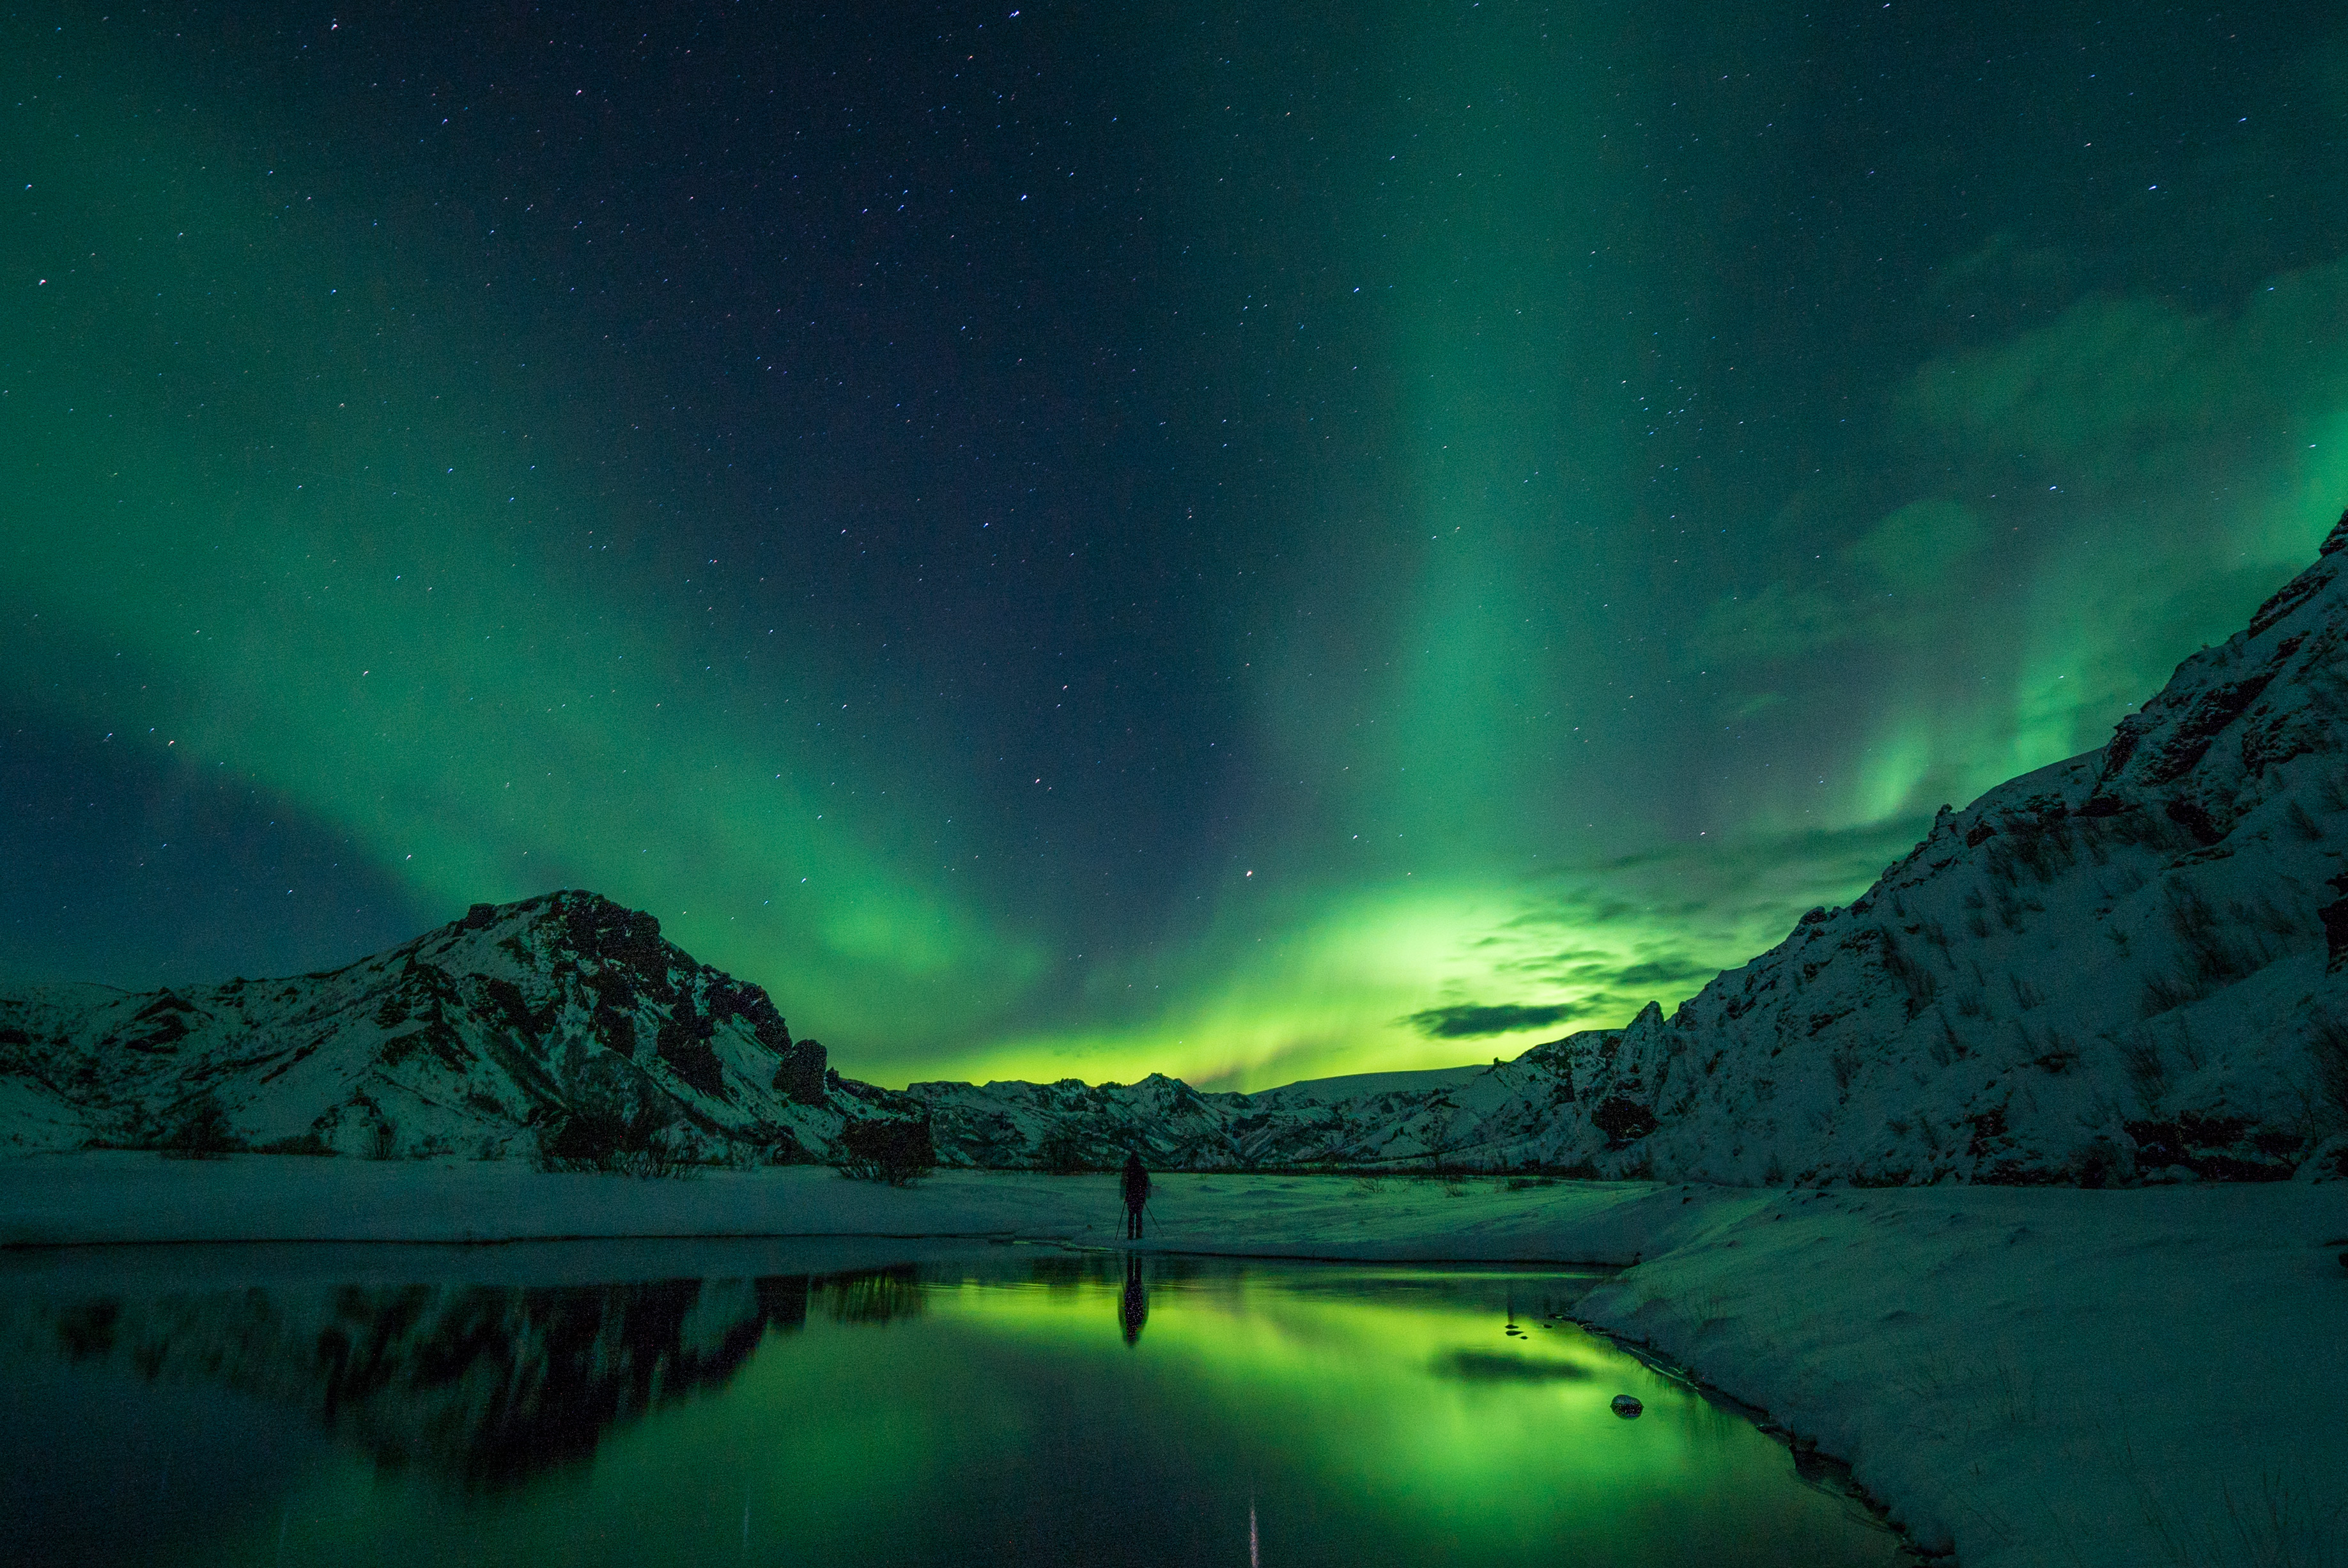
atmosphere, aurora